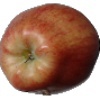
Label: Apple Red 1